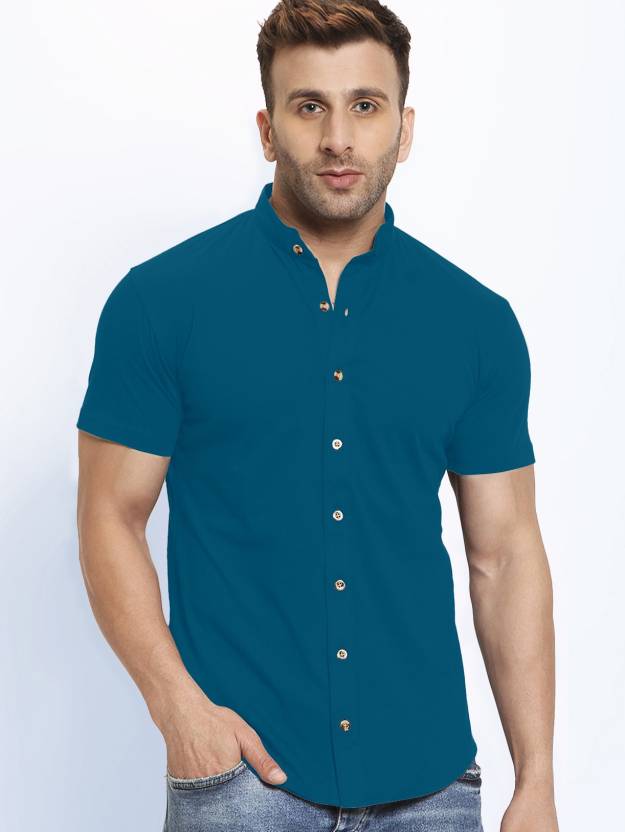
Product: Men Regular Fit Solid Mandarin Collar Casual Shirt
Price: ₹279
Colors: Light Blue
Pattern: Solid